Drummond Township, Michigan

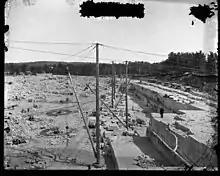
A quarry on Drummond Island (1893)

The township and island are named after Gordon Drummond, the first Canadian-born officer to command the military and the civil government of British Canada. As Lieutenant Governor of Upper Canada, Drummond distinguished himself on the Niagara front in the War of 1812 and later became Governor-General and Administrator of Canada. The Ojibwe name for the island is "Bootaagan-minising" (syncope as "Bootaagan-mnising" recorded as "Potagannissing"), meaning "at the Mill Island".